List of automobiles known for negative reception

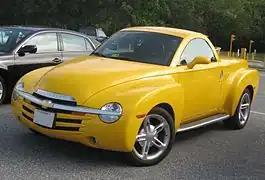
Chevrolet SSR

The Lincoln Blackwood is a pickup truck version of the popular Lincoln Navigator SUV and Ford F-150 SuperCrew. The Blackwood was a major commercial failure, withdrawn from the market in a year; selling off the remaining inventory took two more years. Reviewers wrote about its lack of utility and off-road capability. Naming the Blackwood one of "The 20 Dumbest Cars of All Time", Autoblog stated, "Ford CEO Jacques Nasser and his luxury brand chief Wolfgang Reitzle thought it was a great idea: a luxury Lincoln branded pickup truck with a trunk instead of a flat bed and pin-stripe painting to mimic a business suit. [The Blackwood was] one of those vanity projects hatched at the top." "Car and Driver" named it one of the worst flops of the past 25 years, saying, "Check out the cargo box: It's lined in carpet and gen-yoo-wine stainless steel. That's stainless—means it can't be stained. You can't carry nuthin' heavy or dirty in it without uglying it up, but it makes for a nice trunk, see?"